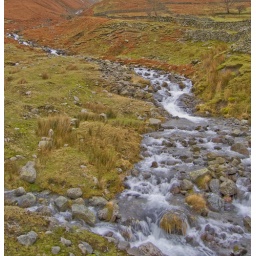
Loads of different water features in the lake district